Stadler FLIRT

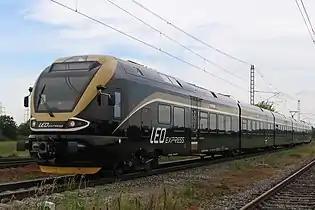
Stadler FLIRT of Czech private rail operator Leo Express on the test circuit in Cerhenice, the Czech Republic

The city of Ottawa put 7 Stadler FLIRTs into service on O-Train Line 2 in 2025 to increase capacity, replacing the Coradia LINTs, which have been moved to line 4.